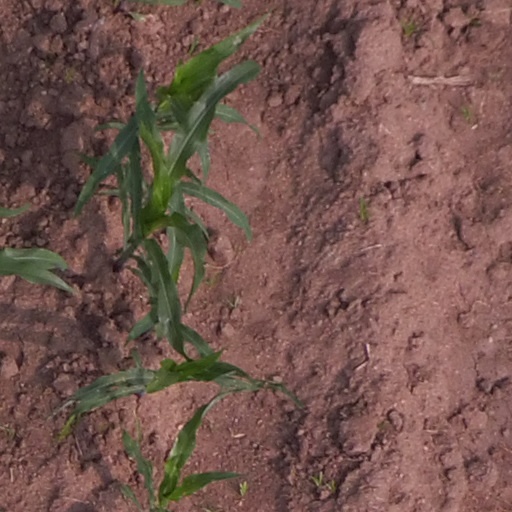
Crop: maize; corn